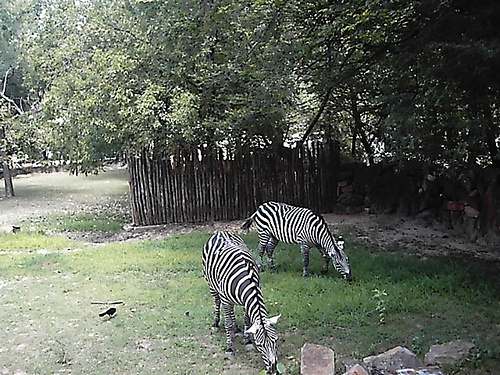
two zebras in a field near a fence
Two zebras grazing in a zoo wildlife habitat.
Two zebra eating in a pasture within  fenced in area.
Two zebras eating grass under trees and behind a fence.
Two zebras eat grass near a wooden fence and trees.